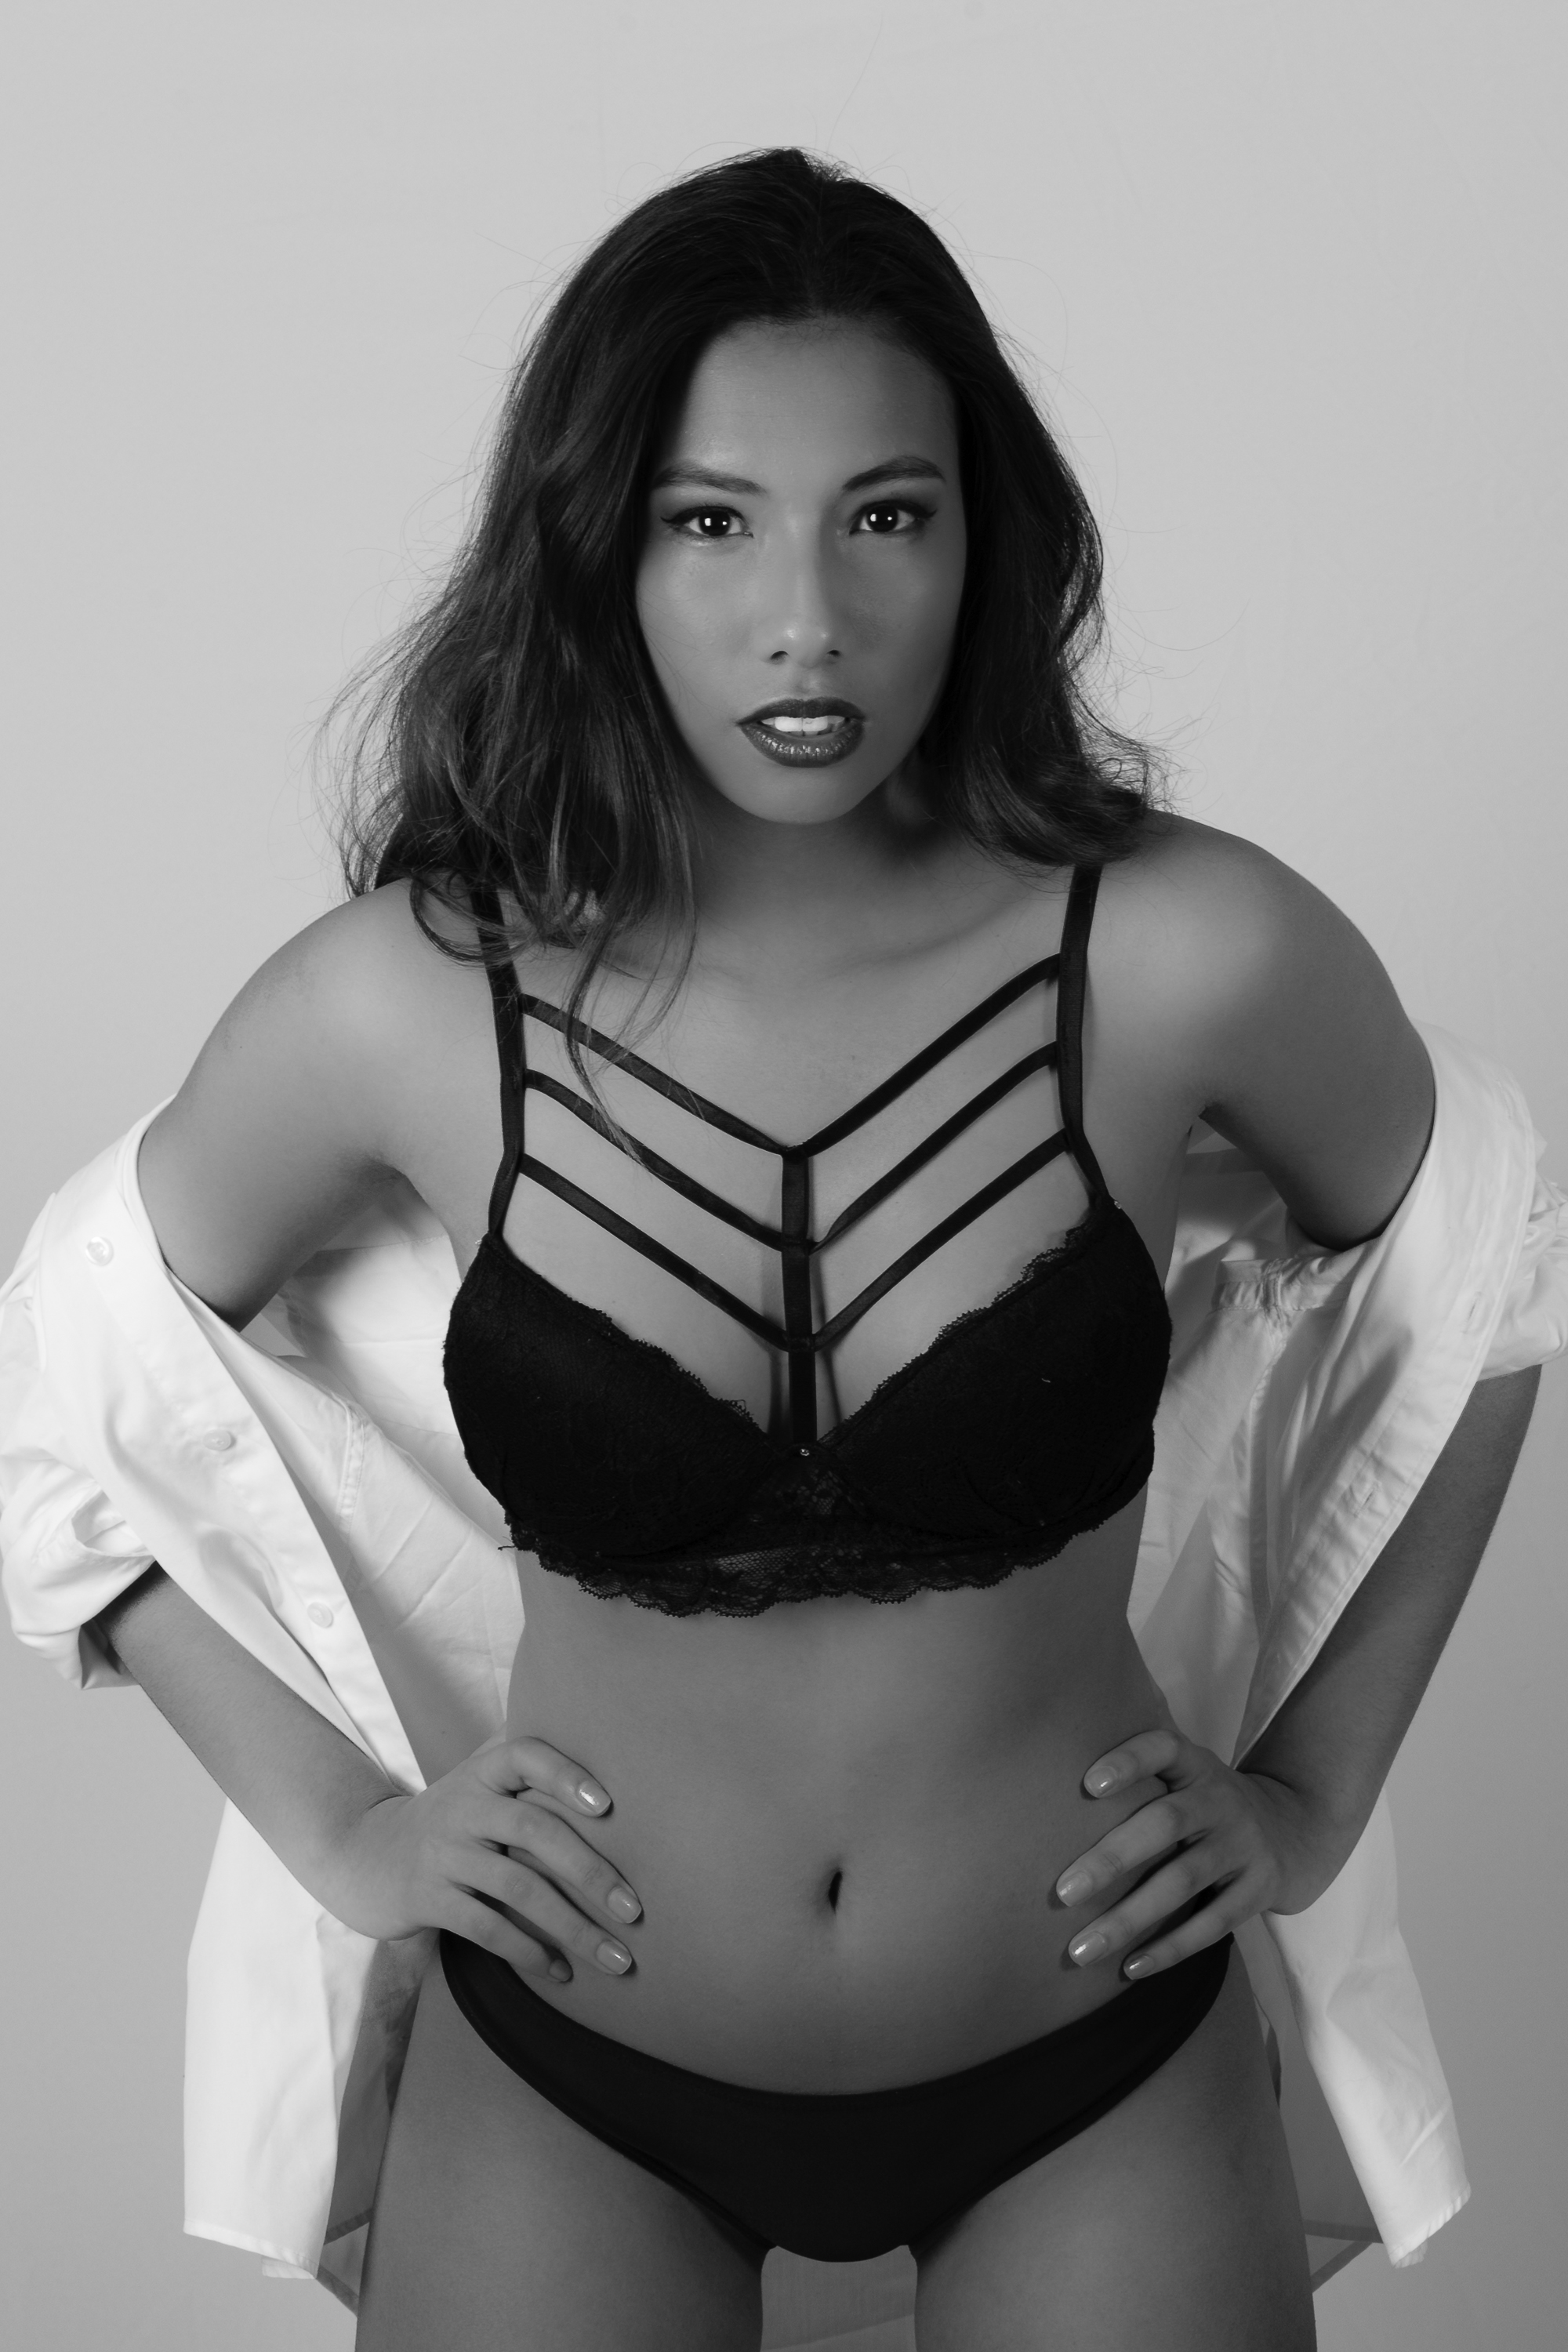
hand, person, black and white, girl, white, photography, photo, portrait, model, canon, clothing, black, monochrome, lady, chest, black hair, women, beauty, foto, sexy, argentina, nude, canonlens, rodrigoparedes, buenosaires, ar, 160378, www160378com, sexygirl, ari, ciudadaut nomadebuenosaires, abdomen, photo shoot, monochrome photography, portrait photography, undergarment, art model, supermodel, gravure idol